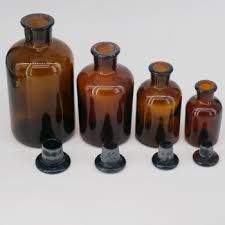
Label: glass